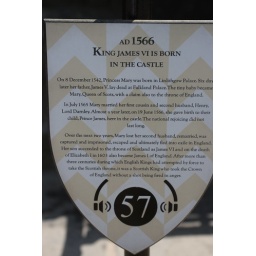
One of the castle history signs in Edinburgh Castle.